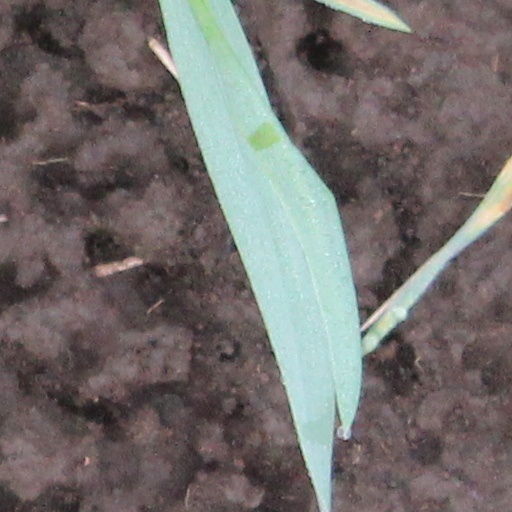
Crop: wheat